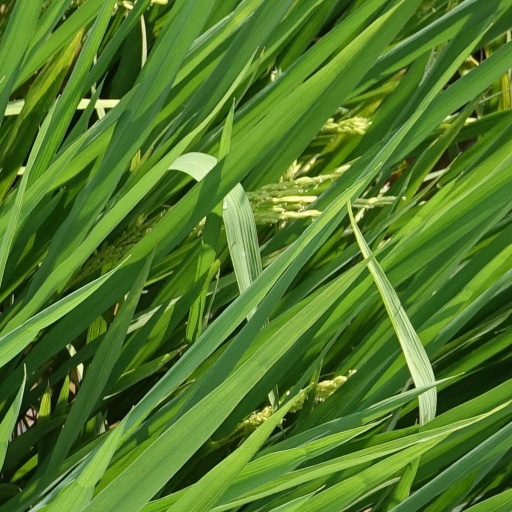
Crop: rice